Chinese ceramics

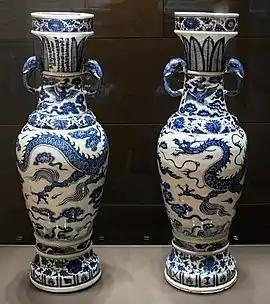
Early blue and white porcelain, c. 1351

On some Chinese definitions, the first porcelain was made in Zhejiang province during the Eastern Han dynasty. Shards recovered from archaeological Eastern Han kiln sites estimated firing temperature ranged from . As far back as 1000 BC, the so-called "porcelaneous wares" or "proto-porcelain wares" were made using at least some kaolin fired at high temperatures. The dividing line between the two and "true porcelain wares" is not a clear one. Archaeological finds have pushed the dates to as early as the Han dynasty (206 BC – 220 AD).